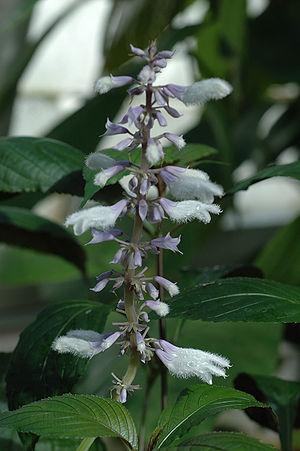
La Sauge des devins ou Salvia divinorum est une plante du genre Salvia et de la famille des Lamiaceae originaire du Mexique. Elle est connue pour ses effets psychotropes enthéogènes ; elle est utilisée dans un cadre mystique traditionnellement chez les Indiens mazatèques lors de rites religieux de divination et de curation.